Zelie Emerson

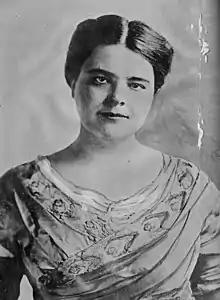

Zelie Passavant Emerson (1883 – March 1969) was an American suffragette in England. She suggested and then founded the "Workers' Dreadnought" newspaper with Sylvia Pankhurst, and she was injured by London police in a suffrage riot in 1913.